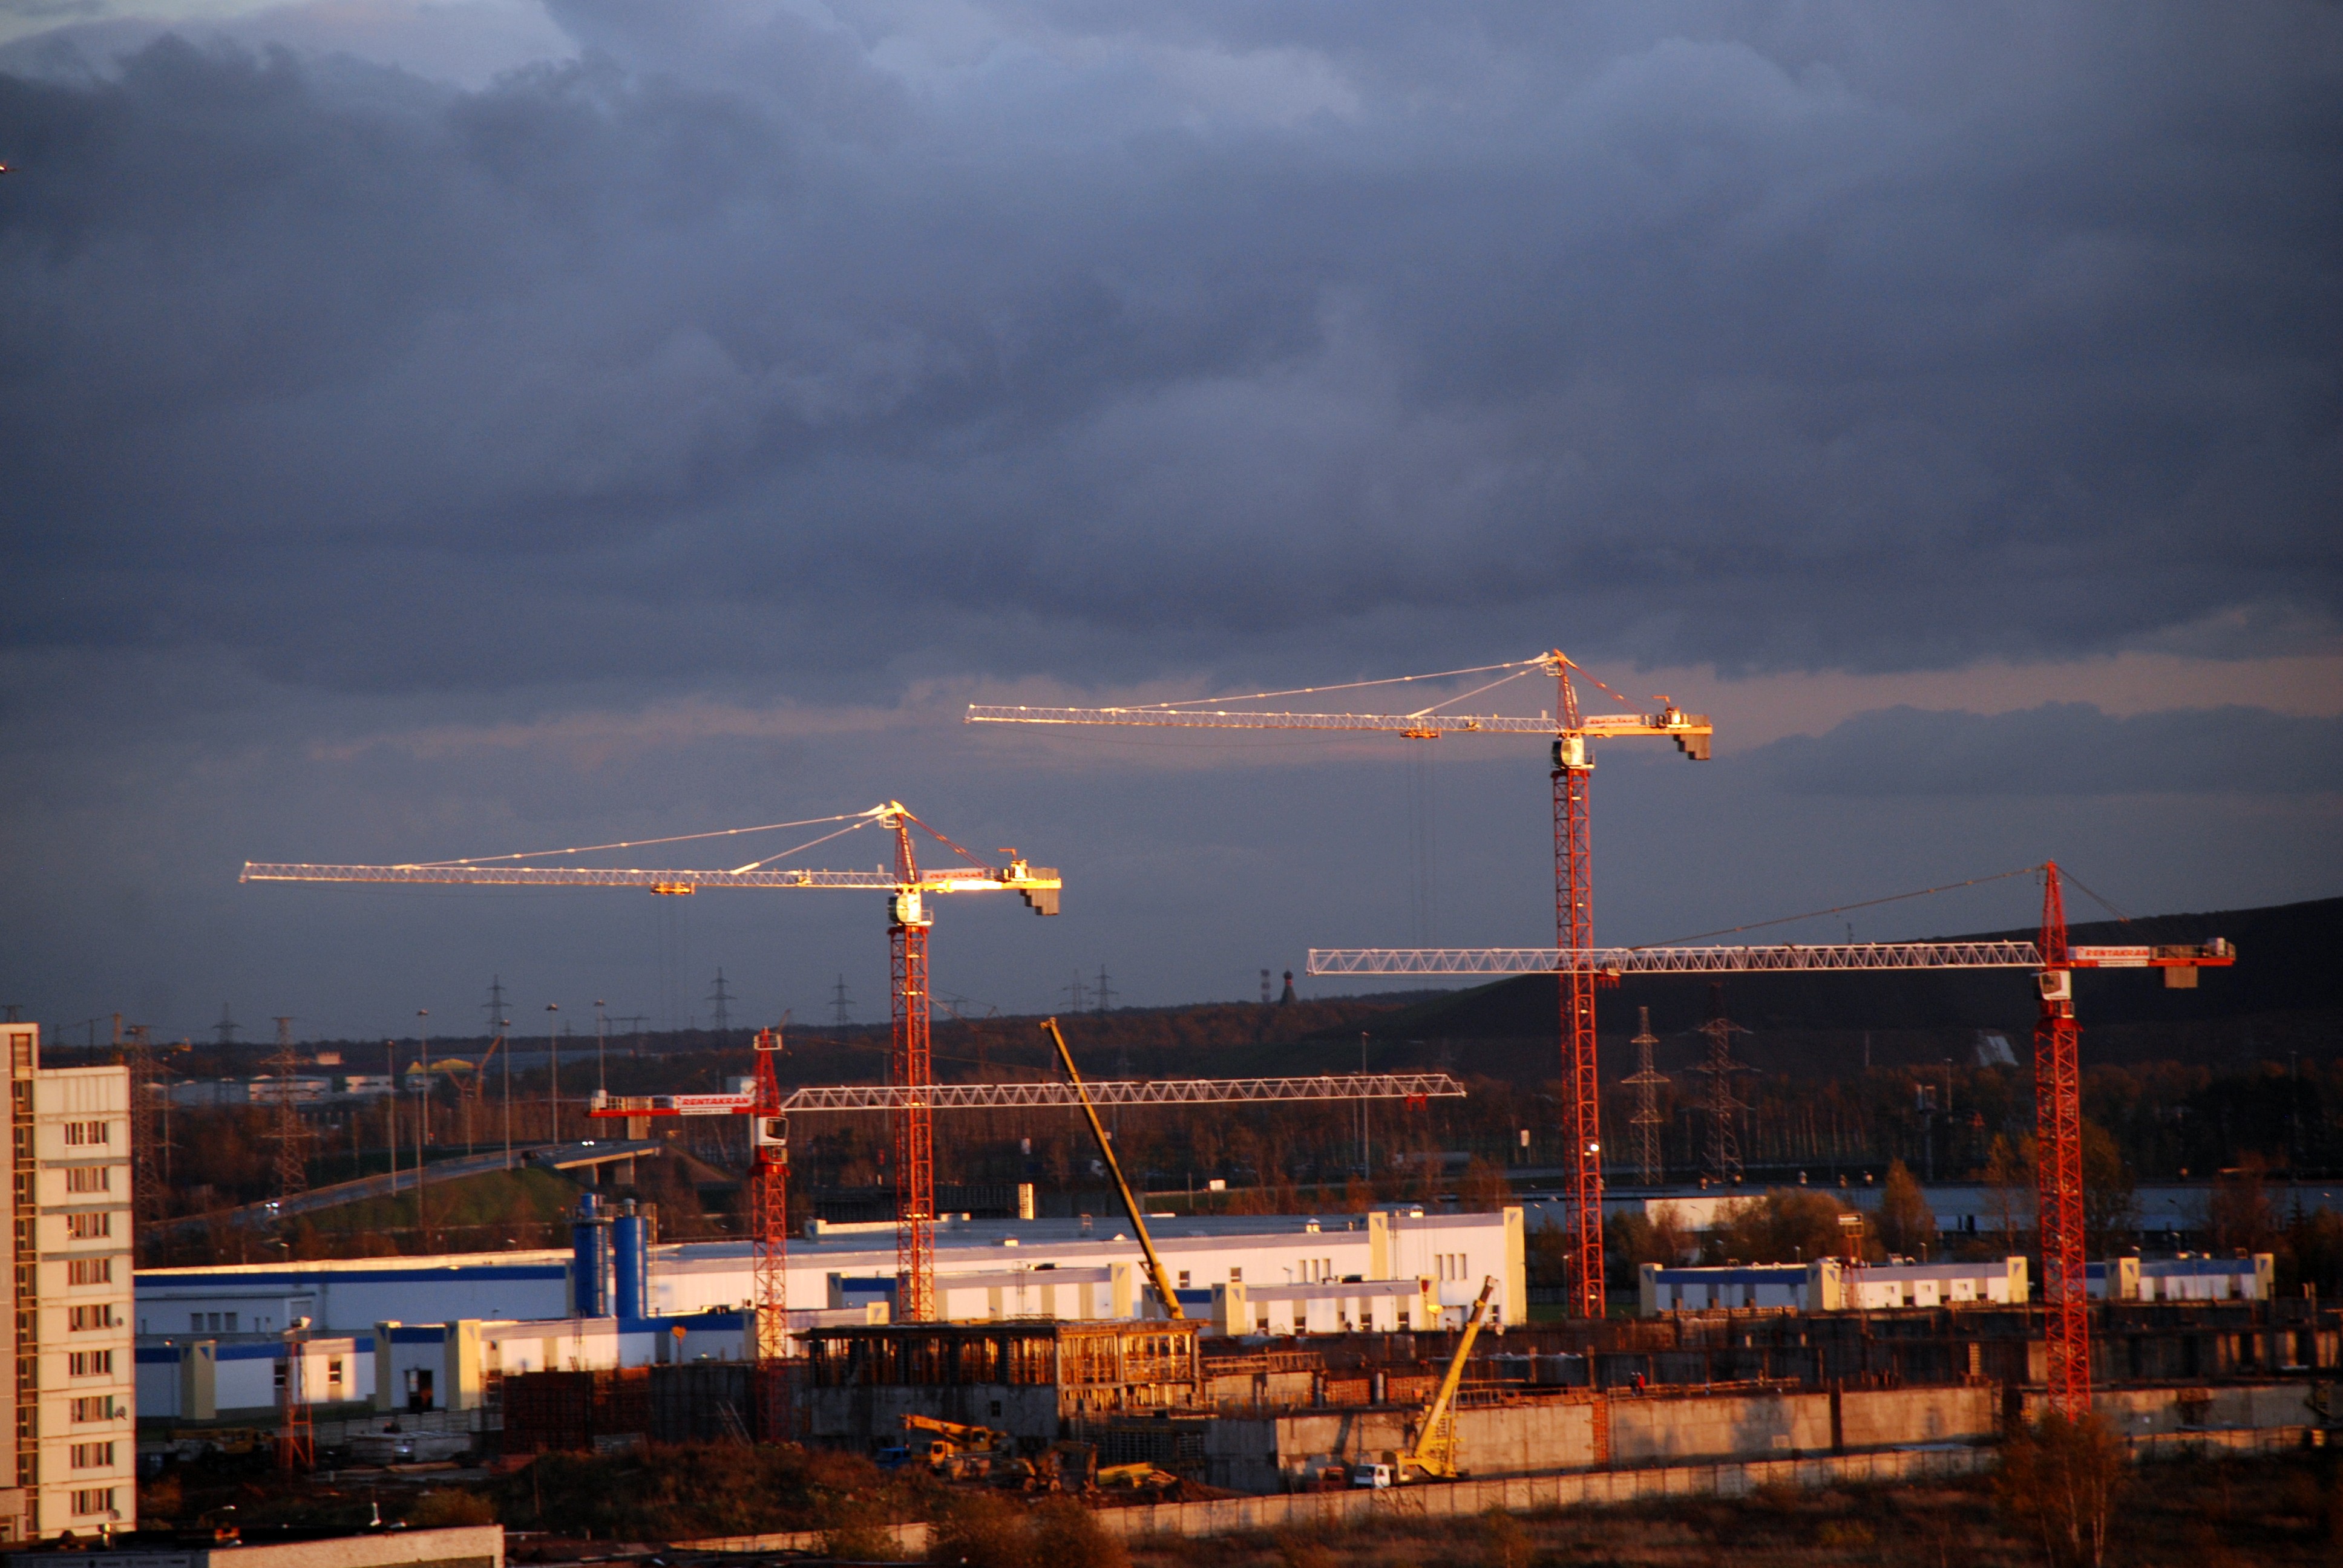
cloud, group, sunset, night, city, photo, cityscape, dusk, evening, weather, nikon, stadium, the, amazing, moscow, russia, d80, cityscapes, moskau, nikond80, moscou